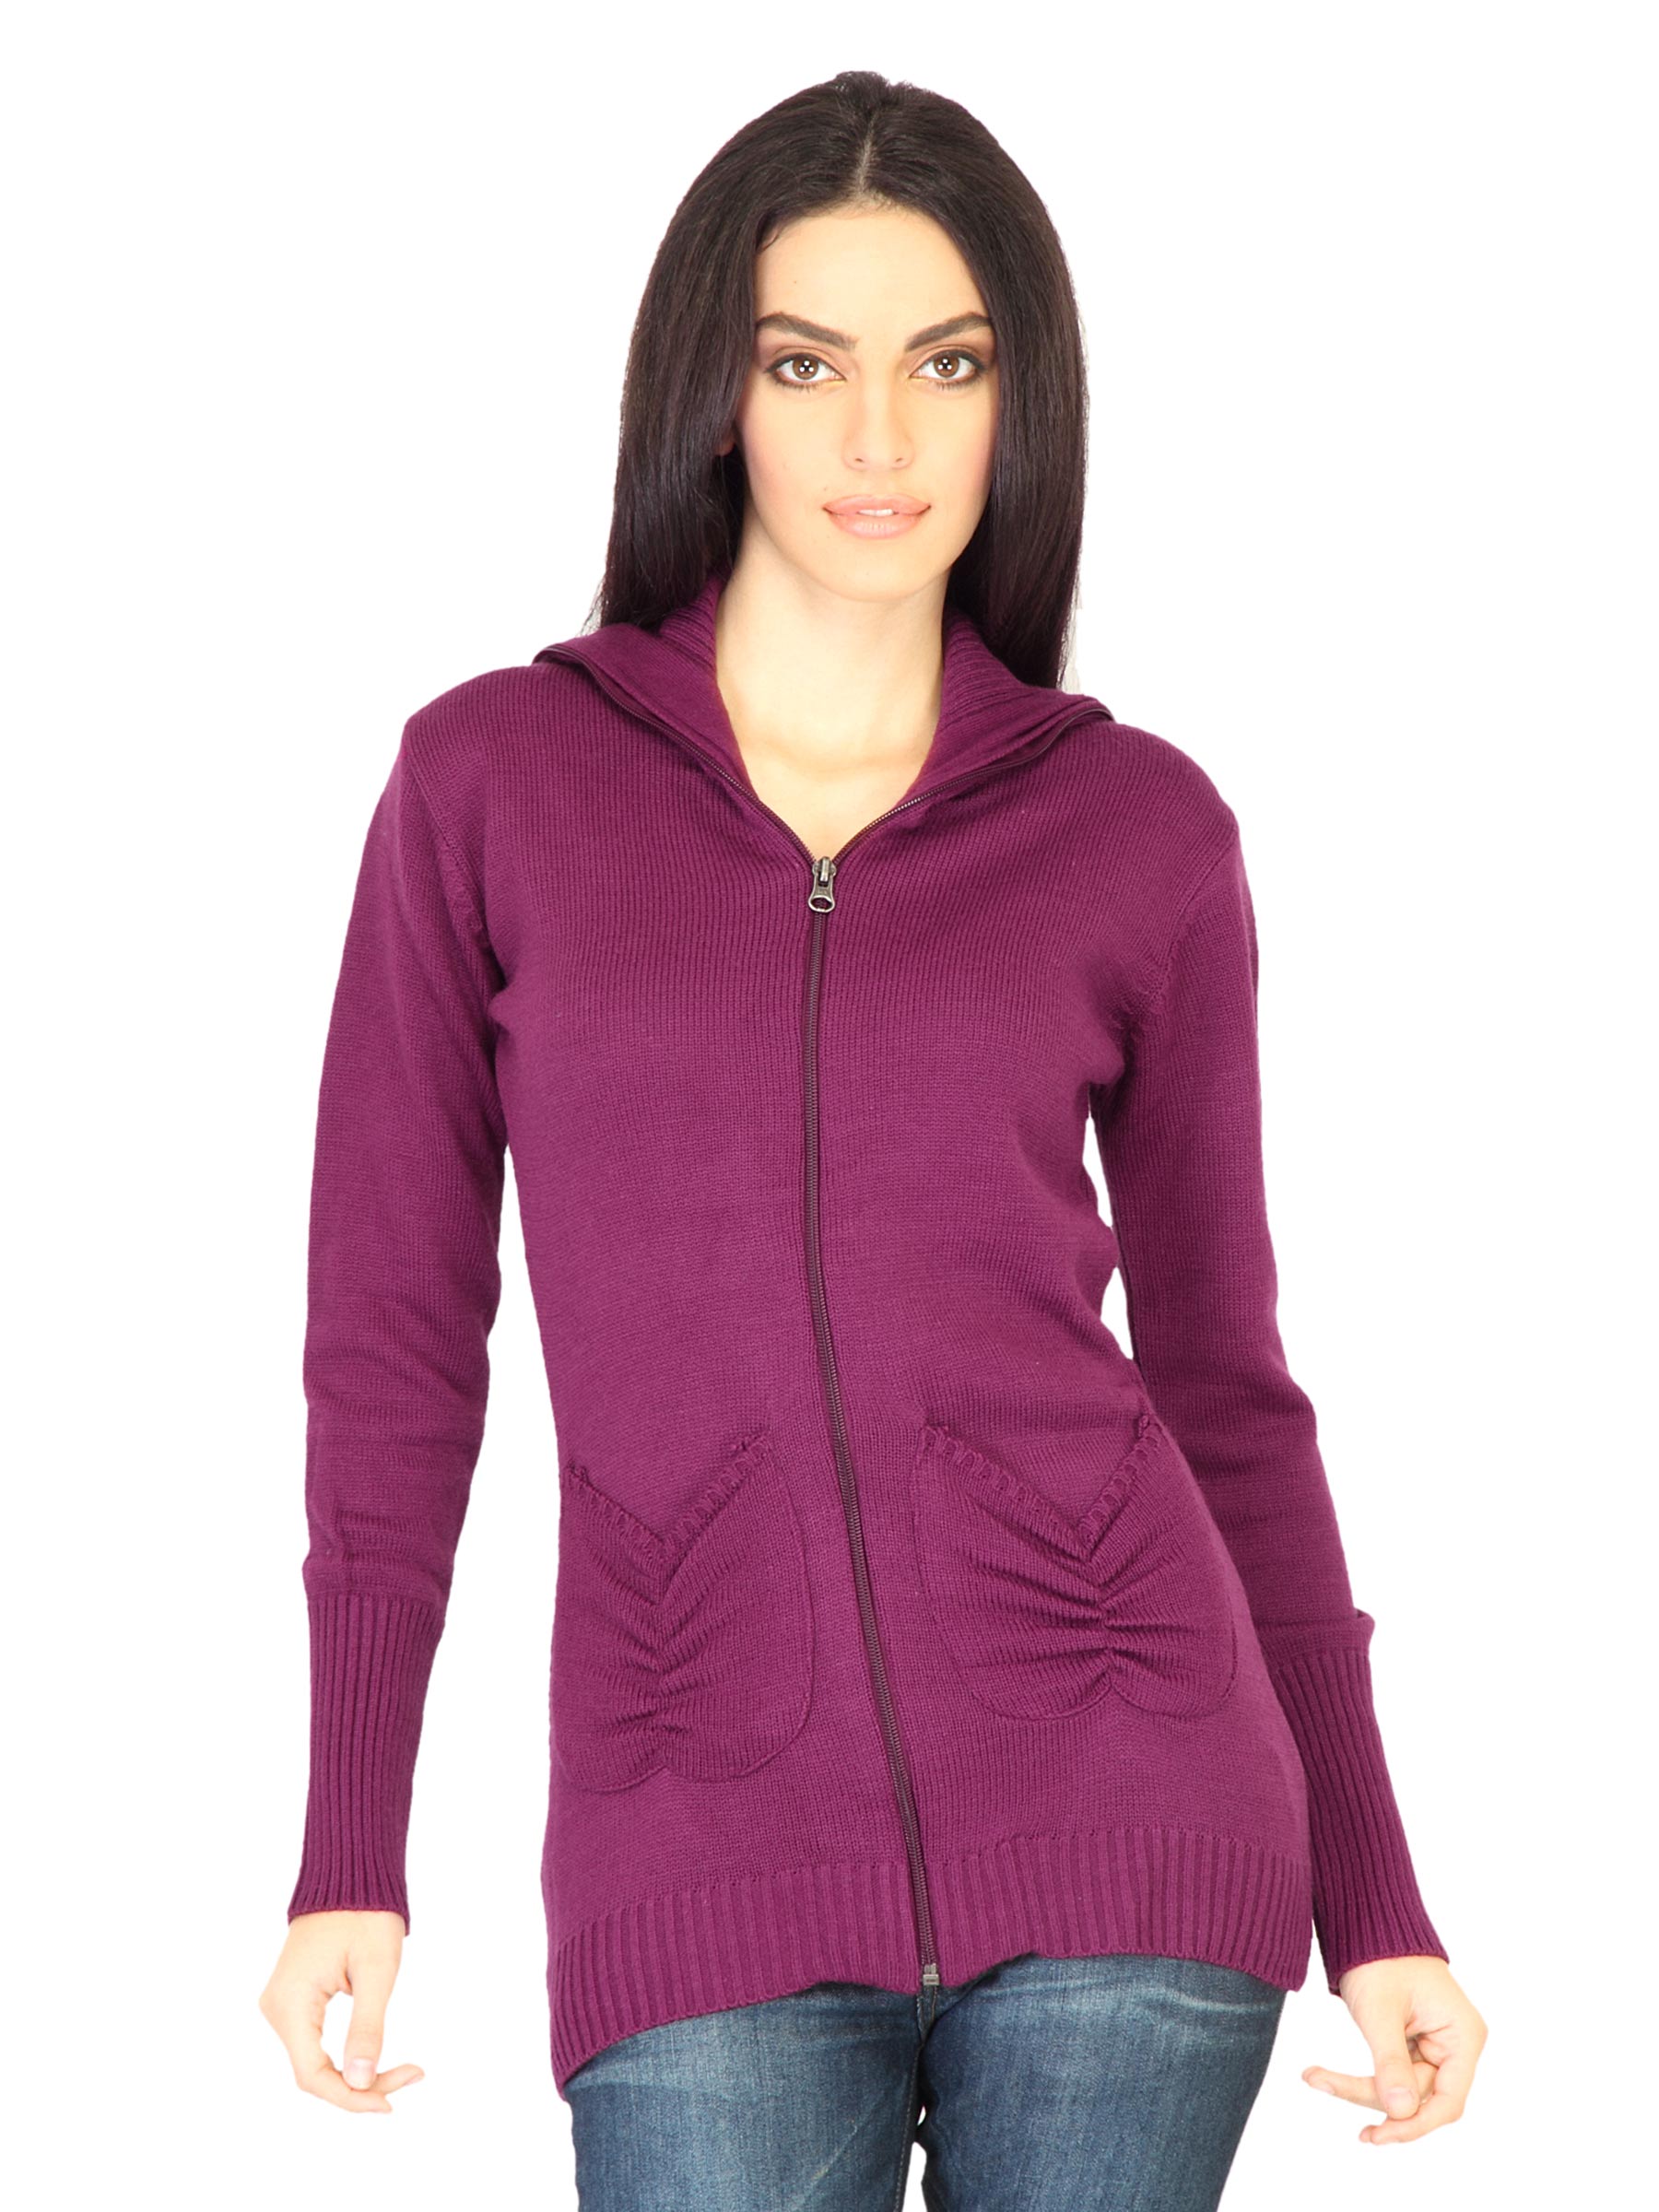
Jealous 21 Women Solid Pink Sweaters
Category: Apparel / Topwear / Sweaters
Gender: Women
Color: Pink
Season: Fall 2011
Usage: Casual